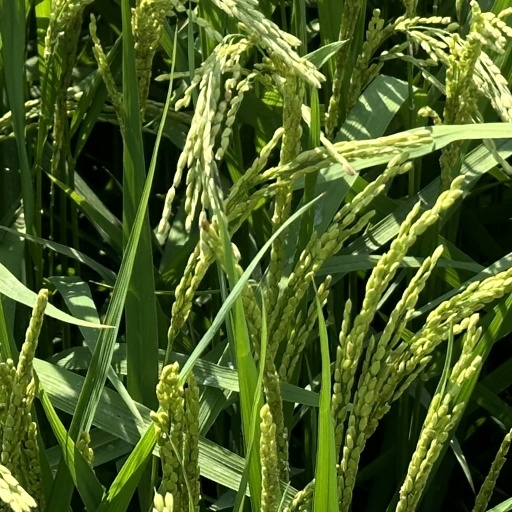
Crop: rice